Titan (moon)

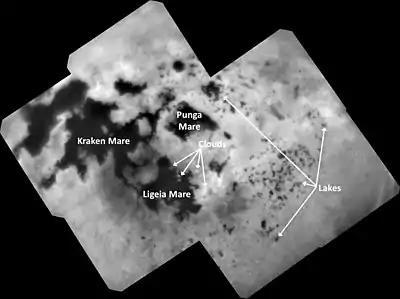
Titan's north polar region, featuring its three seas ("maria")—Kraken Mare, Ligeia Mare, and Punga Mare—as well as smaller lakes ("lacūs")

Titan's surface is marked by broad regions of bright and dark terrain. These include Xanadu, a large, reflective equatorial area about the size of Australia. It was first identified in infrared images from the Hubble Space Telescope in 1994, and later viewed by the "Cassini" spacecraft. The convoluted region is filled with hills and cut by valleys and chasms. It is criss-crossed in places by dark lineaments—sinuous topographical features resembling ridges or crevices. These may represent tectonic activity, which would indicate that Xanadu is geologically young. Alternatively, the lineaments may be liquid-formed channels, suggesting old terrain that has been cut through by stream systems. There are dark areas of similar size elsewhere on Titan, observed from the ground and by "Cassini"; at least one of these, Ligeia Mare, Titan's second-largest sea, is almost a pure methane sea.